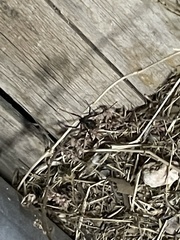
Species: Lactrodectus_hesperus